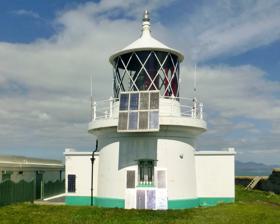
Building: St Tudwal's Lighthouse
Country: United Kingdom
Year built: 1877
Lighthouse in Gwynedd, Wales Lighthouse St Tudwal's Lighthouse St Tudwal's Lighthouse Location Saint Tudwal's Islands Llŷn Peninsula Wales United Kingdom Coordinates 52°47′55″N 4°28′16″W / 52.798536°N 4.471191°W / 52.798536; -4.471191 Tower Constructed 1877 Construction masonry tower Automated 1922 Height 11 metres (36 ft) Shape cylindrical tower with balcony and lantern Markings white tower and lantern Power source solar power Operator Trinity House Heritage Grade II listed building Light Focal height 46 metres (151 ft) Lens 2nd Order (700mm) fixed with Red Sector Intensity 7,790 candela Range 14 nautical miles (26 km; 16 mi) Characteristic Fl WR 15s. St Tudwal's Island West and lighthouse to left St Tudwal's Lighthouse on Saint Tudwal's Island West is active, but unstaffed. The site of the lighthouse, which marks the north end of Cardigan Bay , was purchased by Trinity House in 1876 at the sum of £111 and the next year the stone building was complete. It is 10.7 metres (35 ft) tall, with its focal plane (height of light above high water) at 46 metres (151 ft). The main white light has a range of 14 nautical miles (26 km; 16 mi) and its red sector light has a shorter range of 10 nautical miles (19 km; 12 mi). It gives 1 white and red flash every 15 seconds, the intensity being 12,000 candelas (candle power). Automated in 1922, it was one of the earlier lights Trinity House automated. It was electrified in 1995. The lighthouse keepers ' cottages are now privately owned and used as a holiday home. The lighthouse building is Grade II listed , as are the lighthousekeeper's cottage and the perimeter walls. See also Wales portal Engineering portal List of lighthouses in Wales References